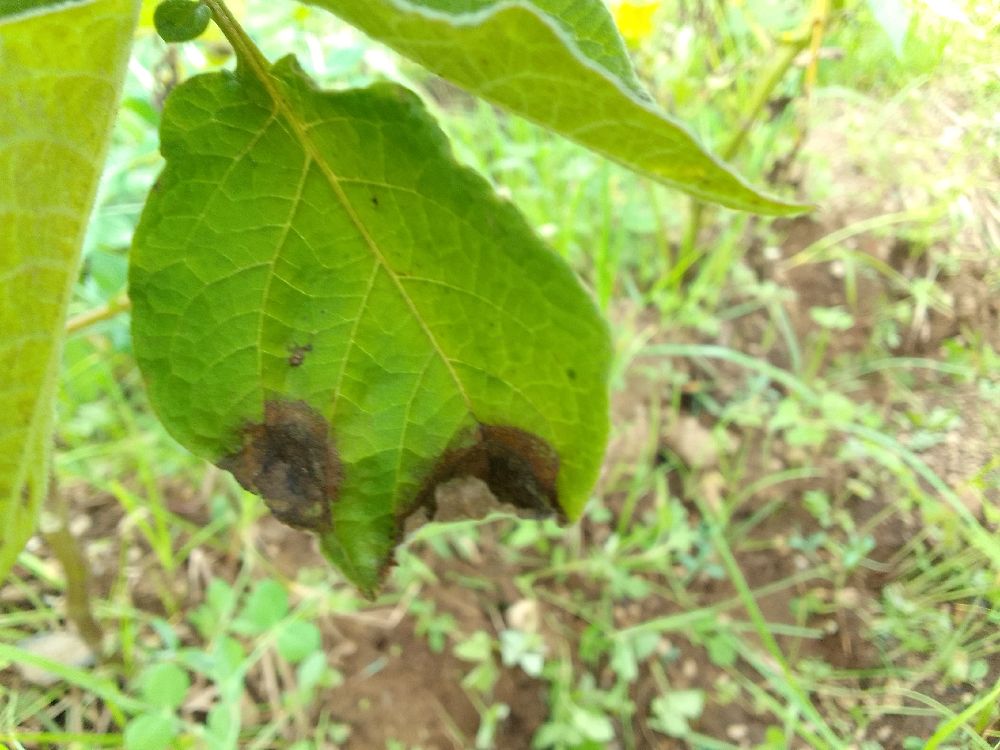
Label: Late blight